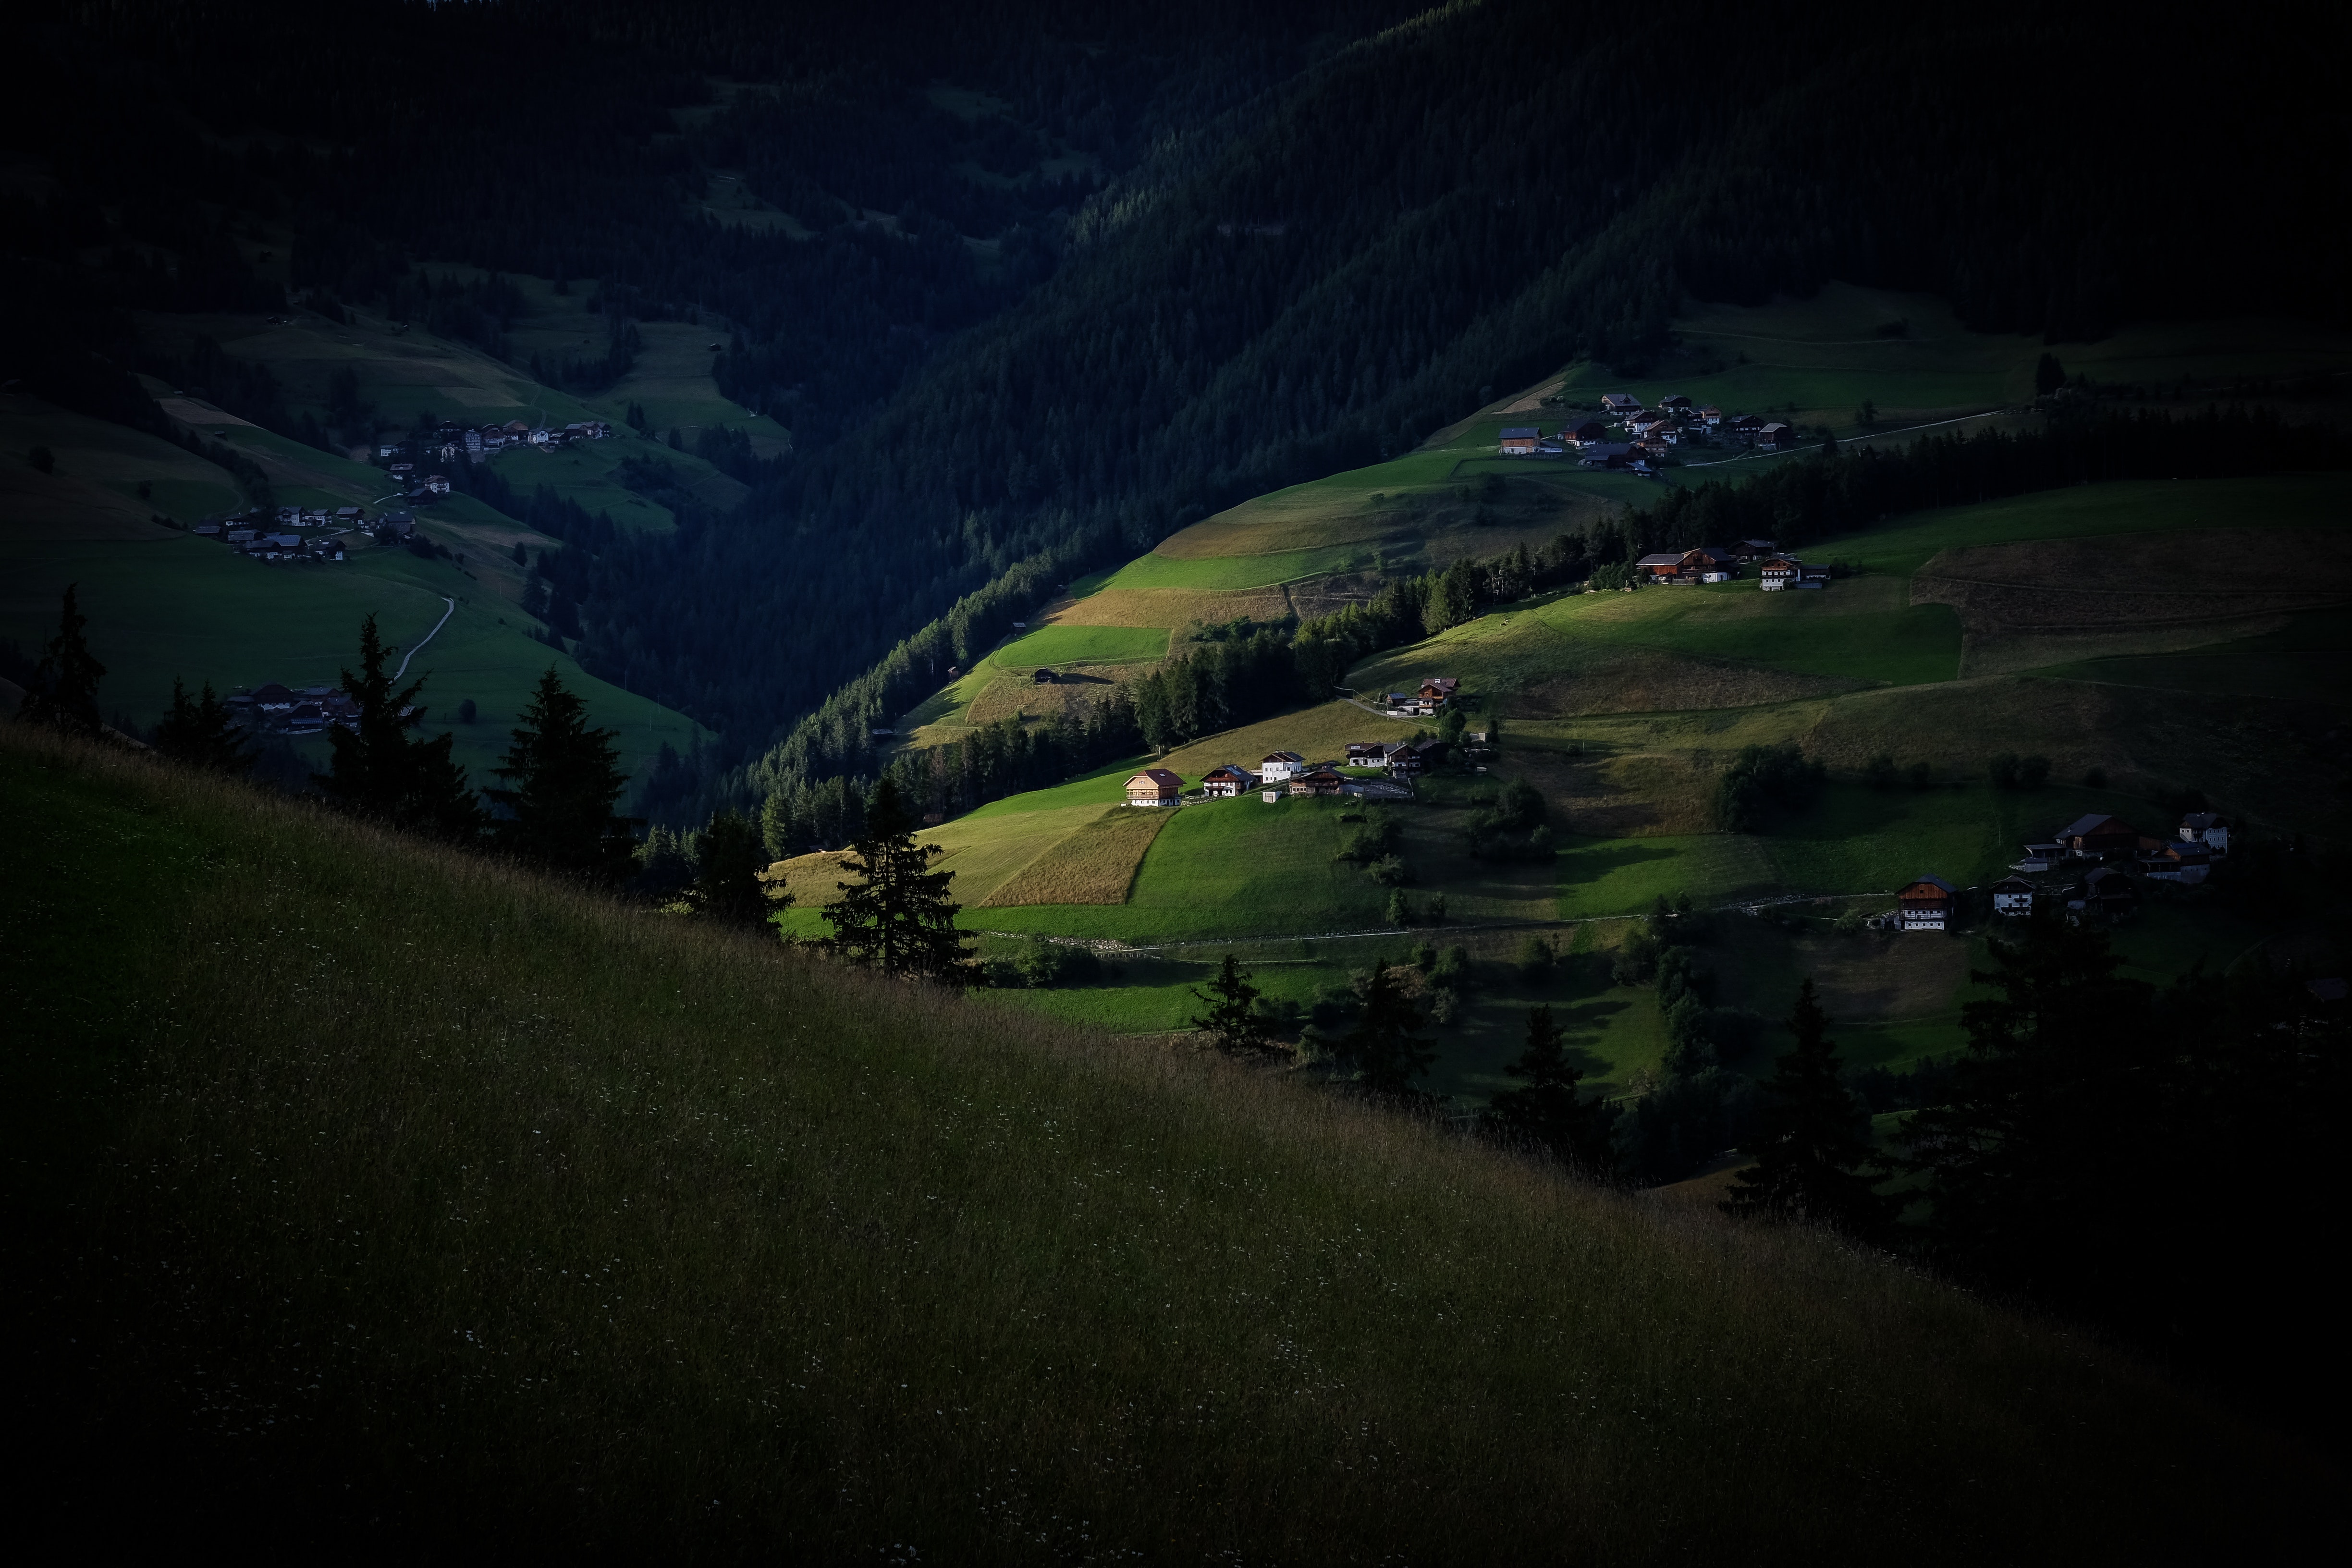
green, nature, sky, black, light, highland, atmosphere, darkness, landscape, night, grass, hill, space, tree, photography, rural area, grassland, world, midnight, terrain, road, screenshot